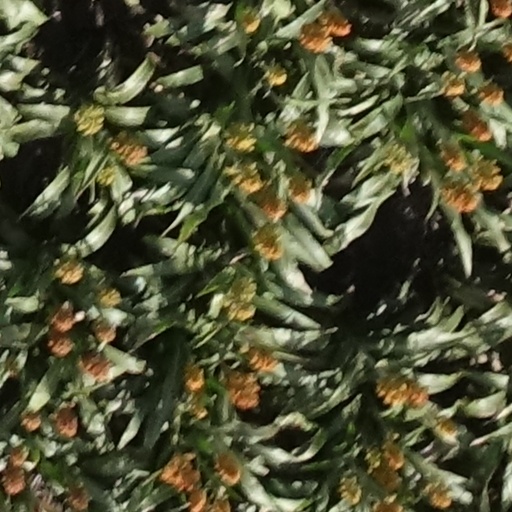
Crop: sorghum